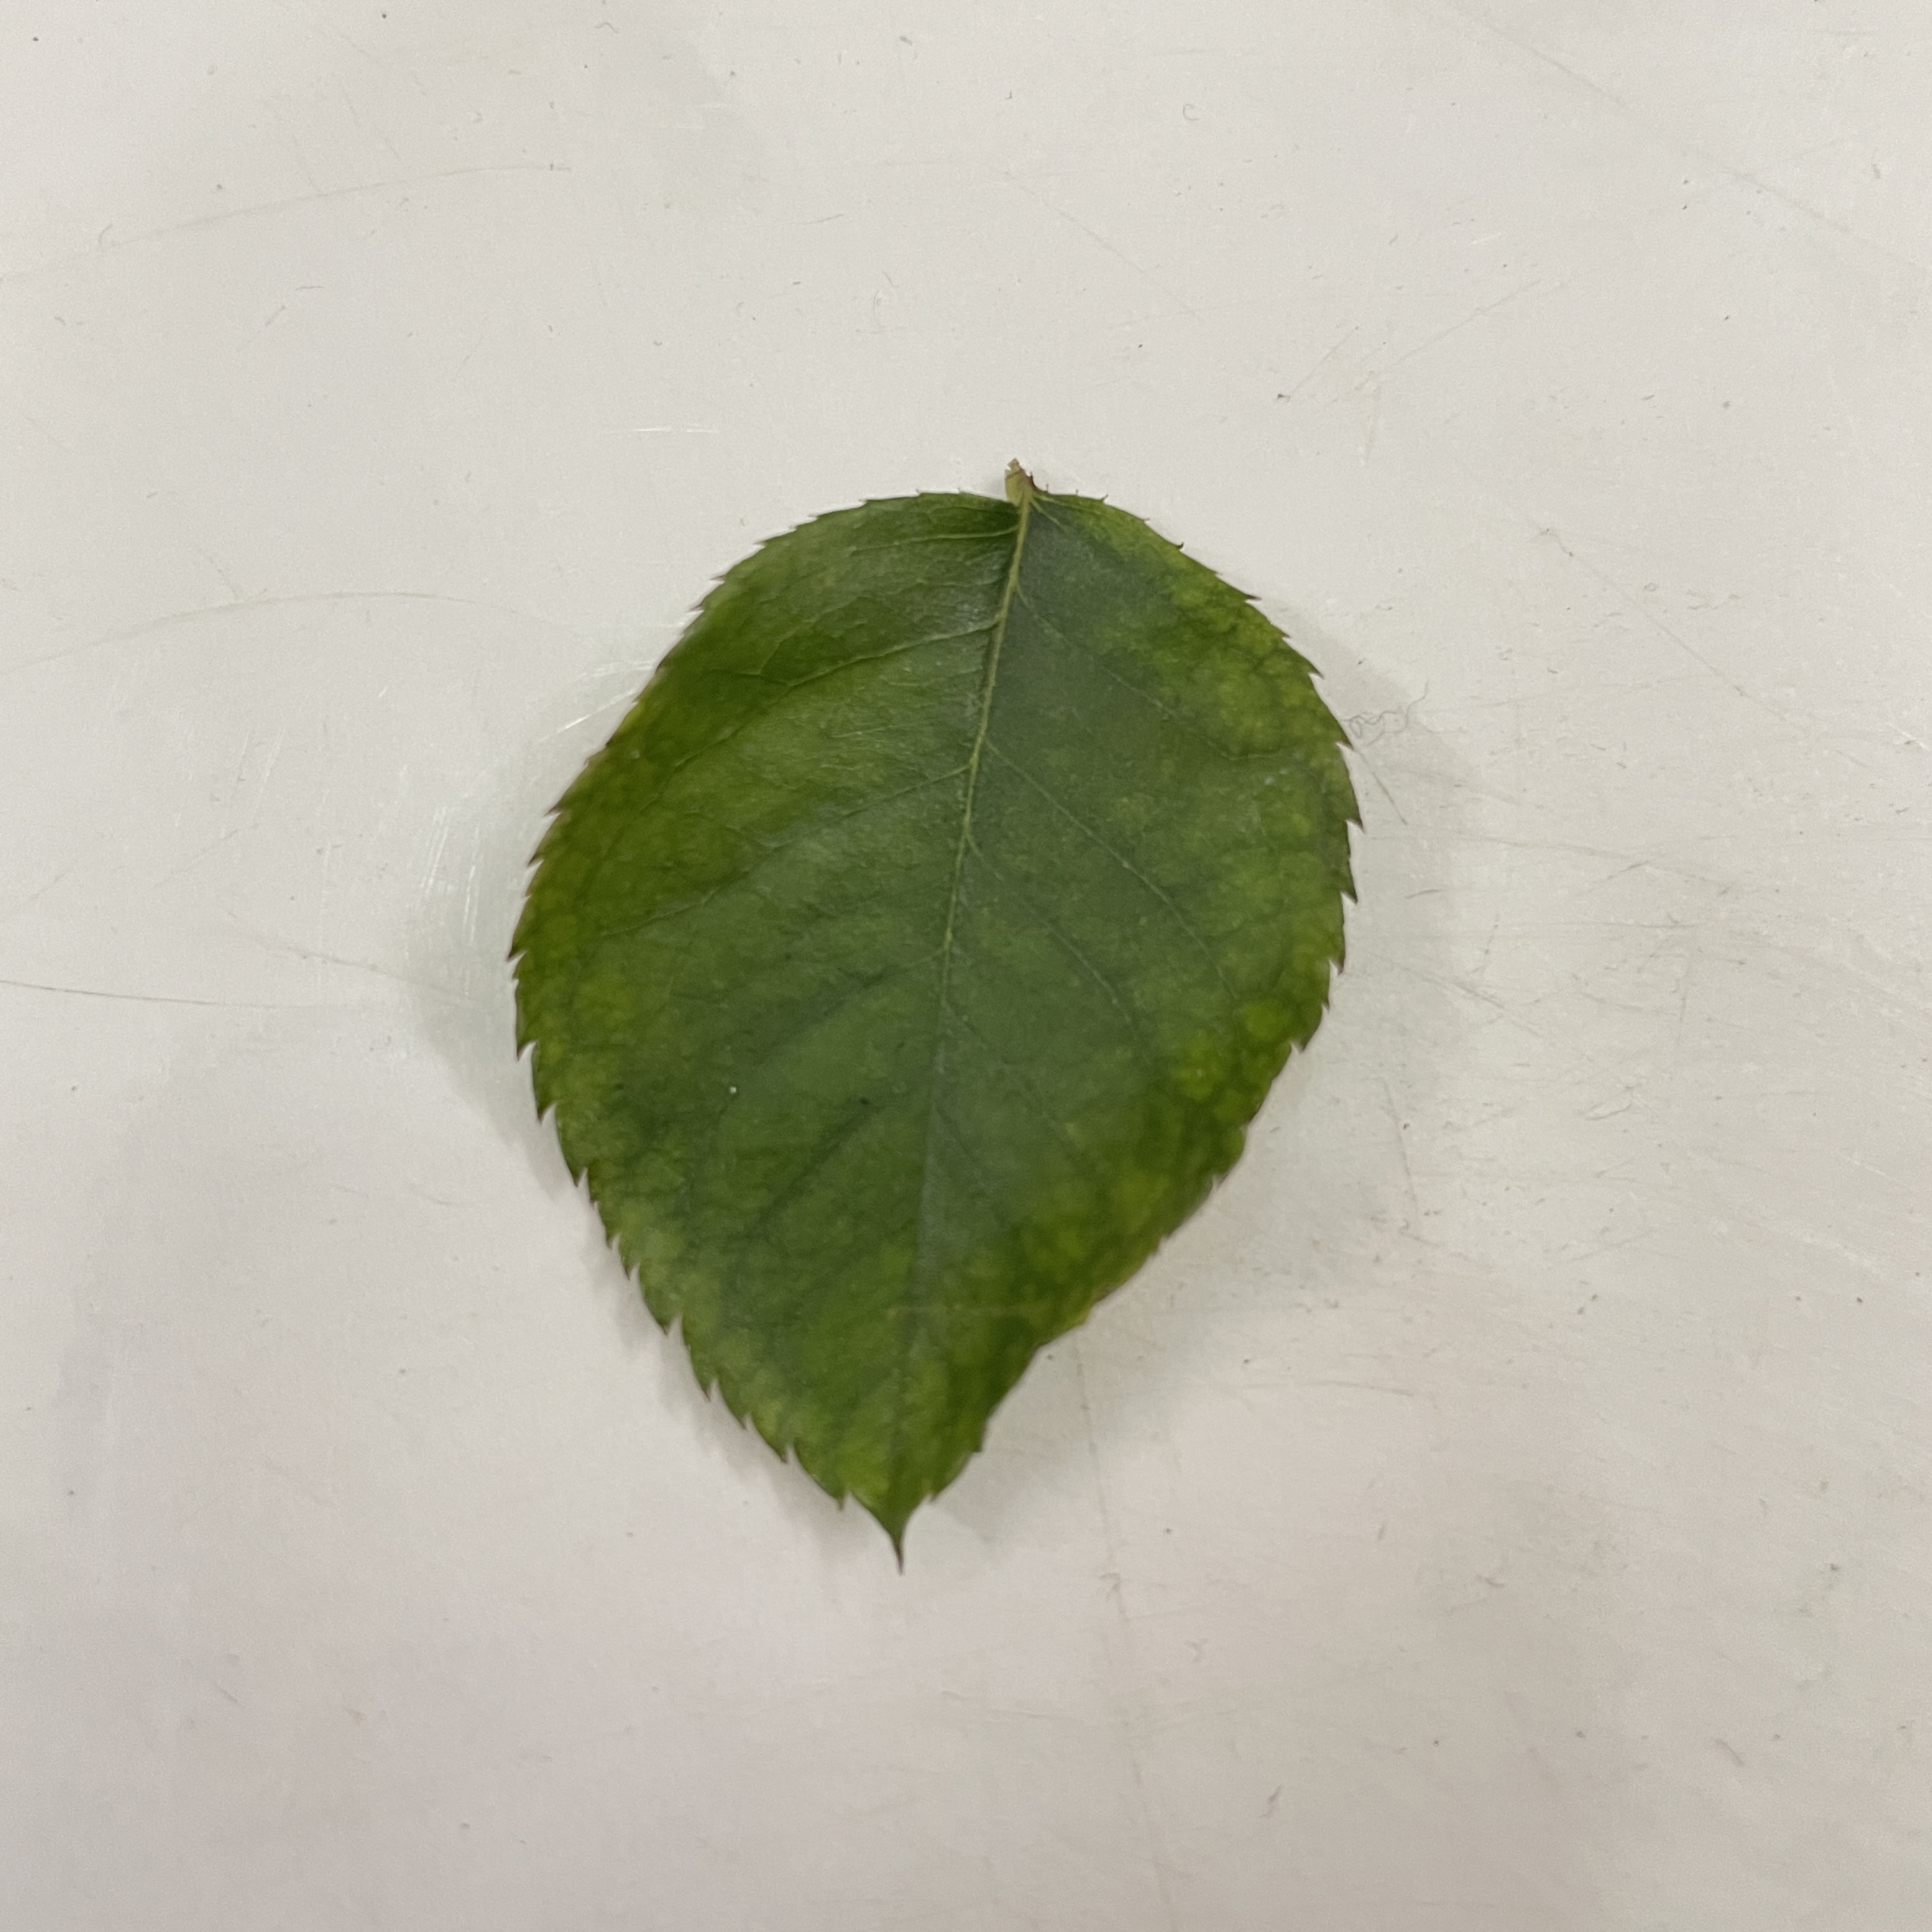
Label: Healthy Leaf